Relient K

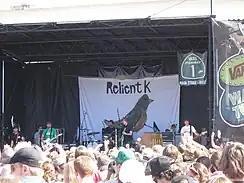
The band performing at a Denver concert during the Warped Tour in June 2008

On July 1, 2008, Relient K released a double EP. The double EP is contained on a single disc and contains "The Nashville Tennis EP" and "The Bird and the Bee Sides". "The Nashville Tennis EP" included 13 tracks of new material that allowed the band to explore its sound a bit by allowing other band members, besides Thiessen and Hoopes, to compose/record a few tracks, as well as adding some influences from country and reggae music. "The Bird and the Bee Sides" contained tracks that had previously been released on hard-to-come-by records. "The Bird and the Bee Sides" won the 2009 GMA Canada Covenant Award for Modern Rock/Alternative Album of the Year. In turning in the EP, Relient K officially fulfilled its contract with Gotee Records and subsequently signed to and now manage Mono vs Stereo (an imprint of Gotee Records).